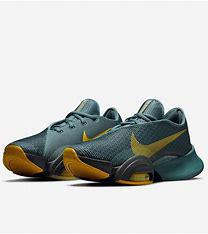
Brand: Nike
Model: Air Zoom Superrep 2